Tianhe core module

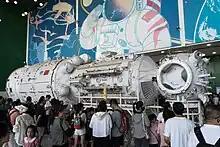
Tianhe core module full-scale mockup displayed at China Science and Technology Museum

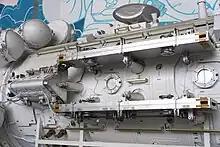
Folded solar panel on Tianhe core module full-scale mockup

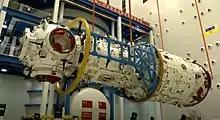
"Tianhe" core module being tested on the ground

Wang Wenbao, director of the human spaceflight agency China Manned Space Agency (CMSA), said China has established "a good working relationship" with space agencies in Russia, France, Germany and other countries.